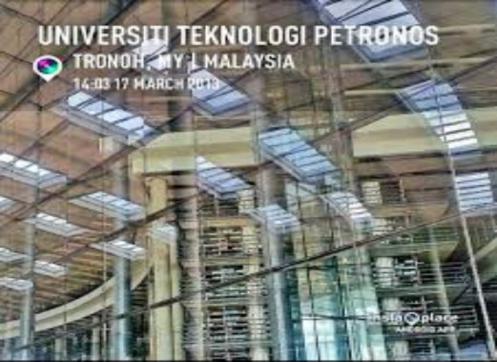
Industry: Others